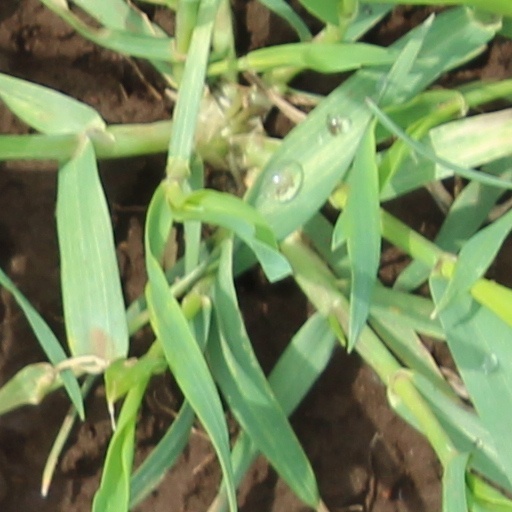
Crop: wheat